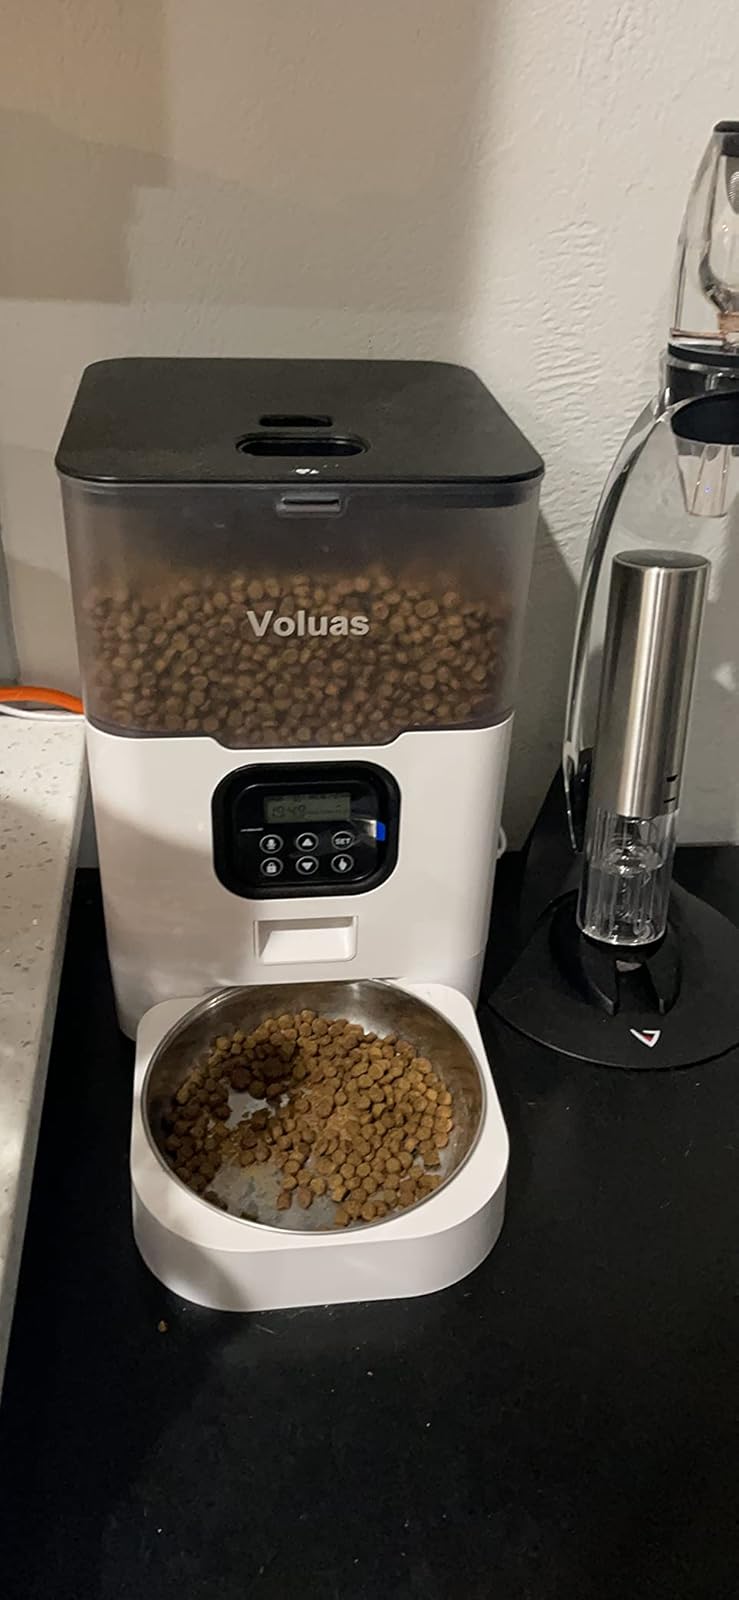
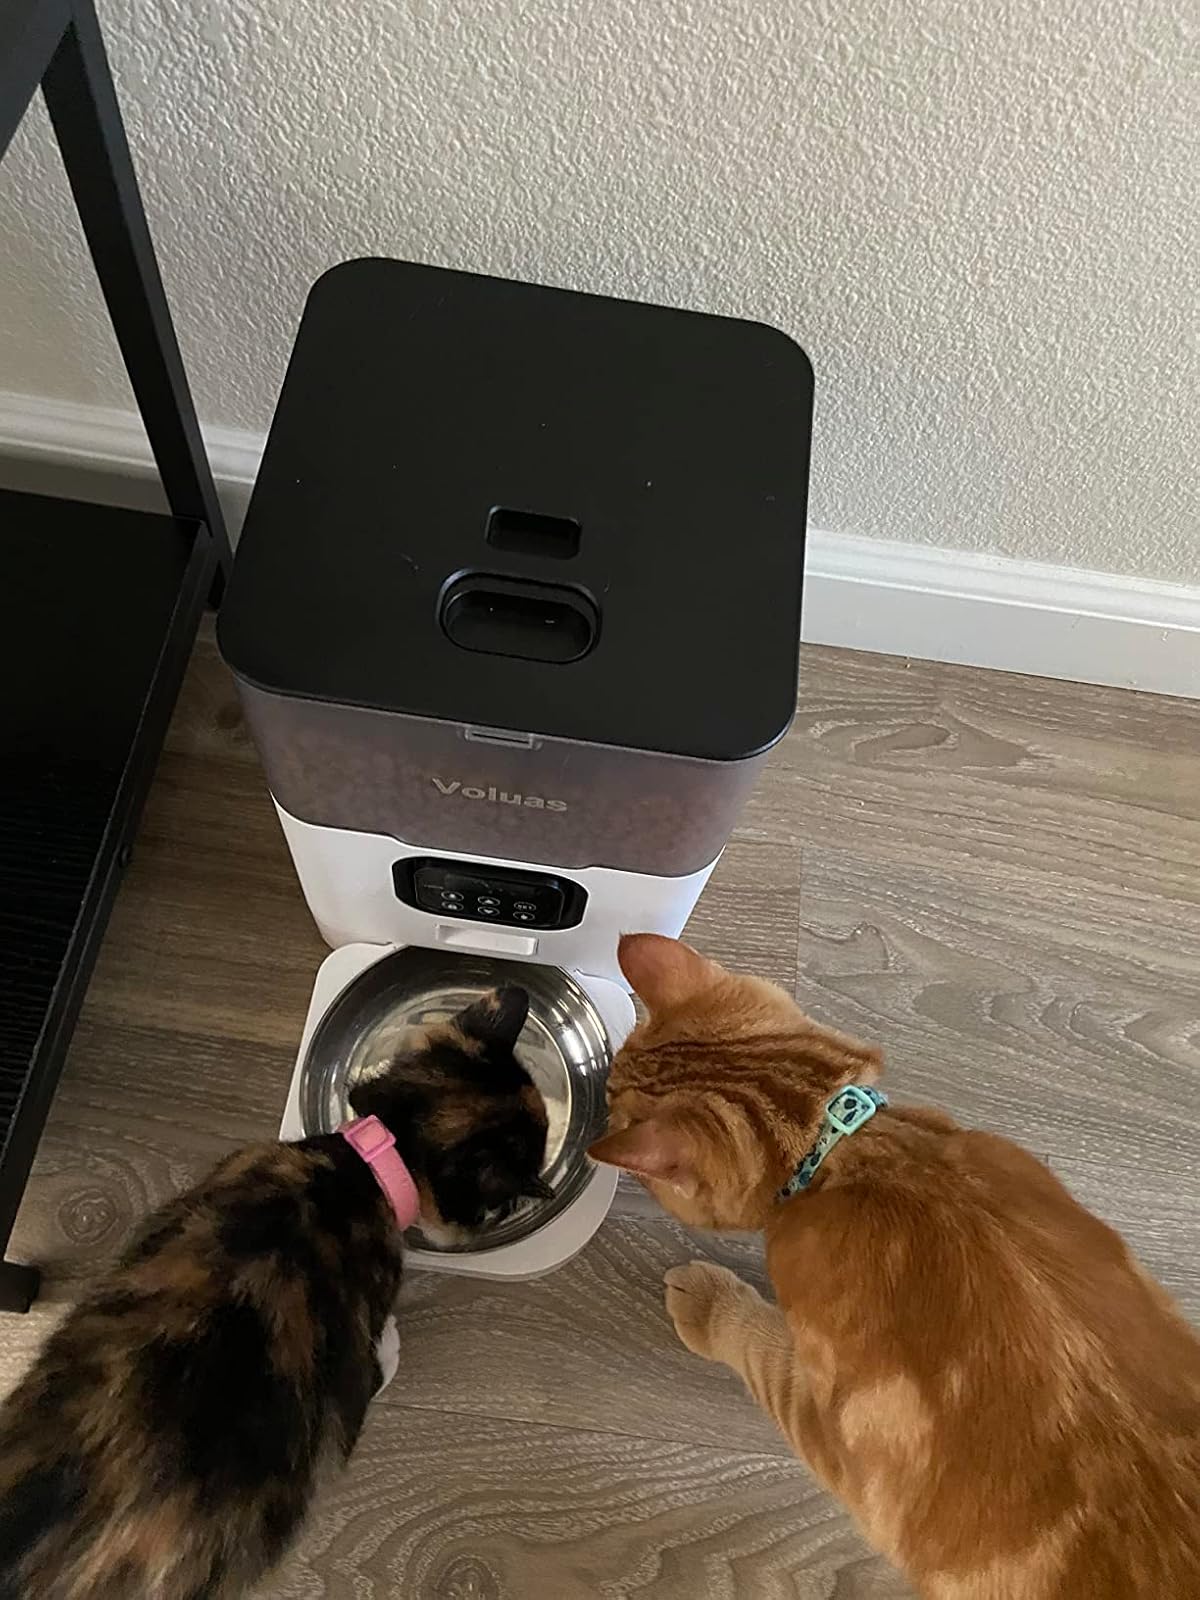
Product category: items_feeder
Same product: yes